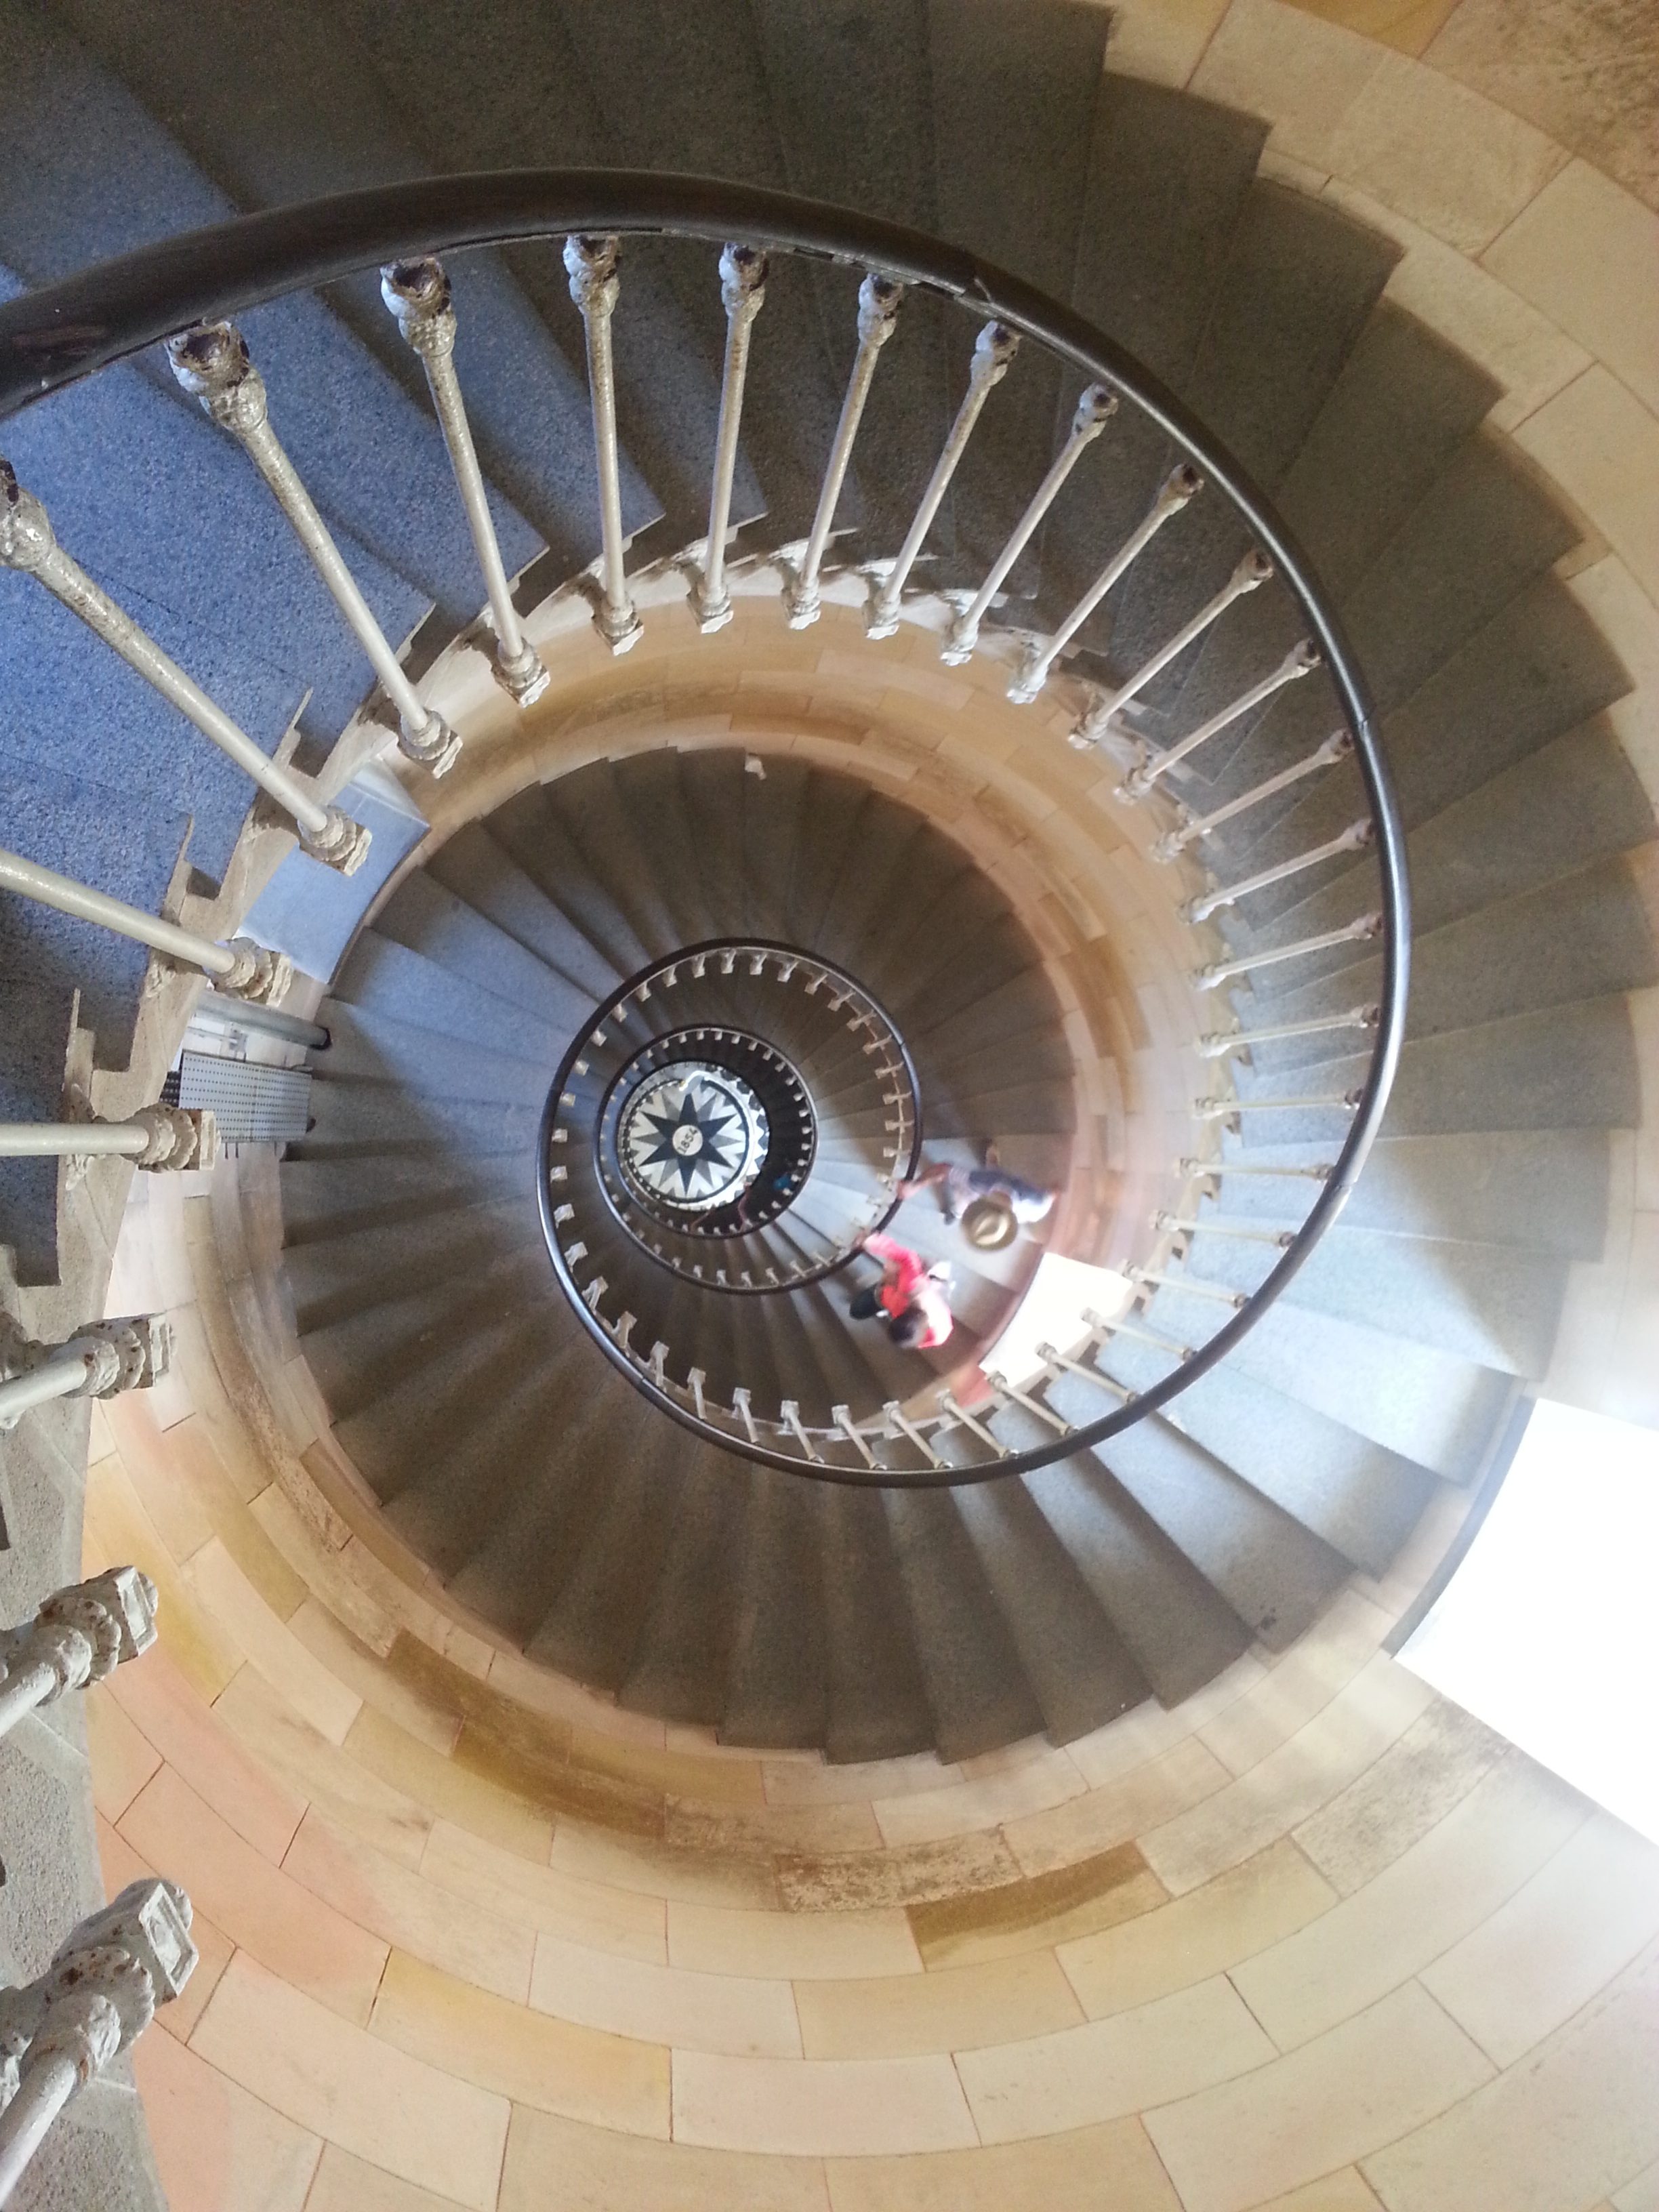
wheel, spiral, staircase, ceiling, circle, stairs, dome, daylighting, turning point, man made object, aircraft engine